Maxim Shabalin

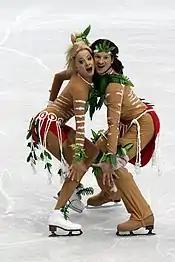
Domnina/Shabalin perform their controversial original dance at the 2010 Olympics.

Their original dance based on Australian Aboriginal folk dances sparked controversy in early 2010. Australian Aboriginal leaders were offended by the dance. Domnina/Shabalin said they meant no disrespect and would do the dance at the Olympics. When it was first skated at the 2010 Russian Championships, they wore face makeup but removed it for the 2010 European Championships. Domnina/Shabalin won the bronze medal at the 2010 Olympics and withdrew from the World Championships as a result of continued problems with his knee. He was diagnosed with osteoarthritis. Shabalin received the Overcoming Award at the 2010 Crystal Ice Awards held in October 2010 in Moscow. He was also appointed head coach of the Russian national ice dancing team.